Song So-hee

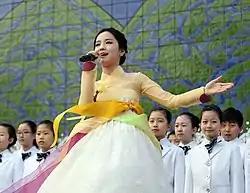
Song So-hee performing Arirang

Song became famous nationwide after she performed "Changbu Taryeong" at the 2008 KBS National Singing Contest. Her performance left a deep impression upon the viewers. She won the grand prize in the contest and became the youngest grand prize winner in the 29 years of the contest's history.